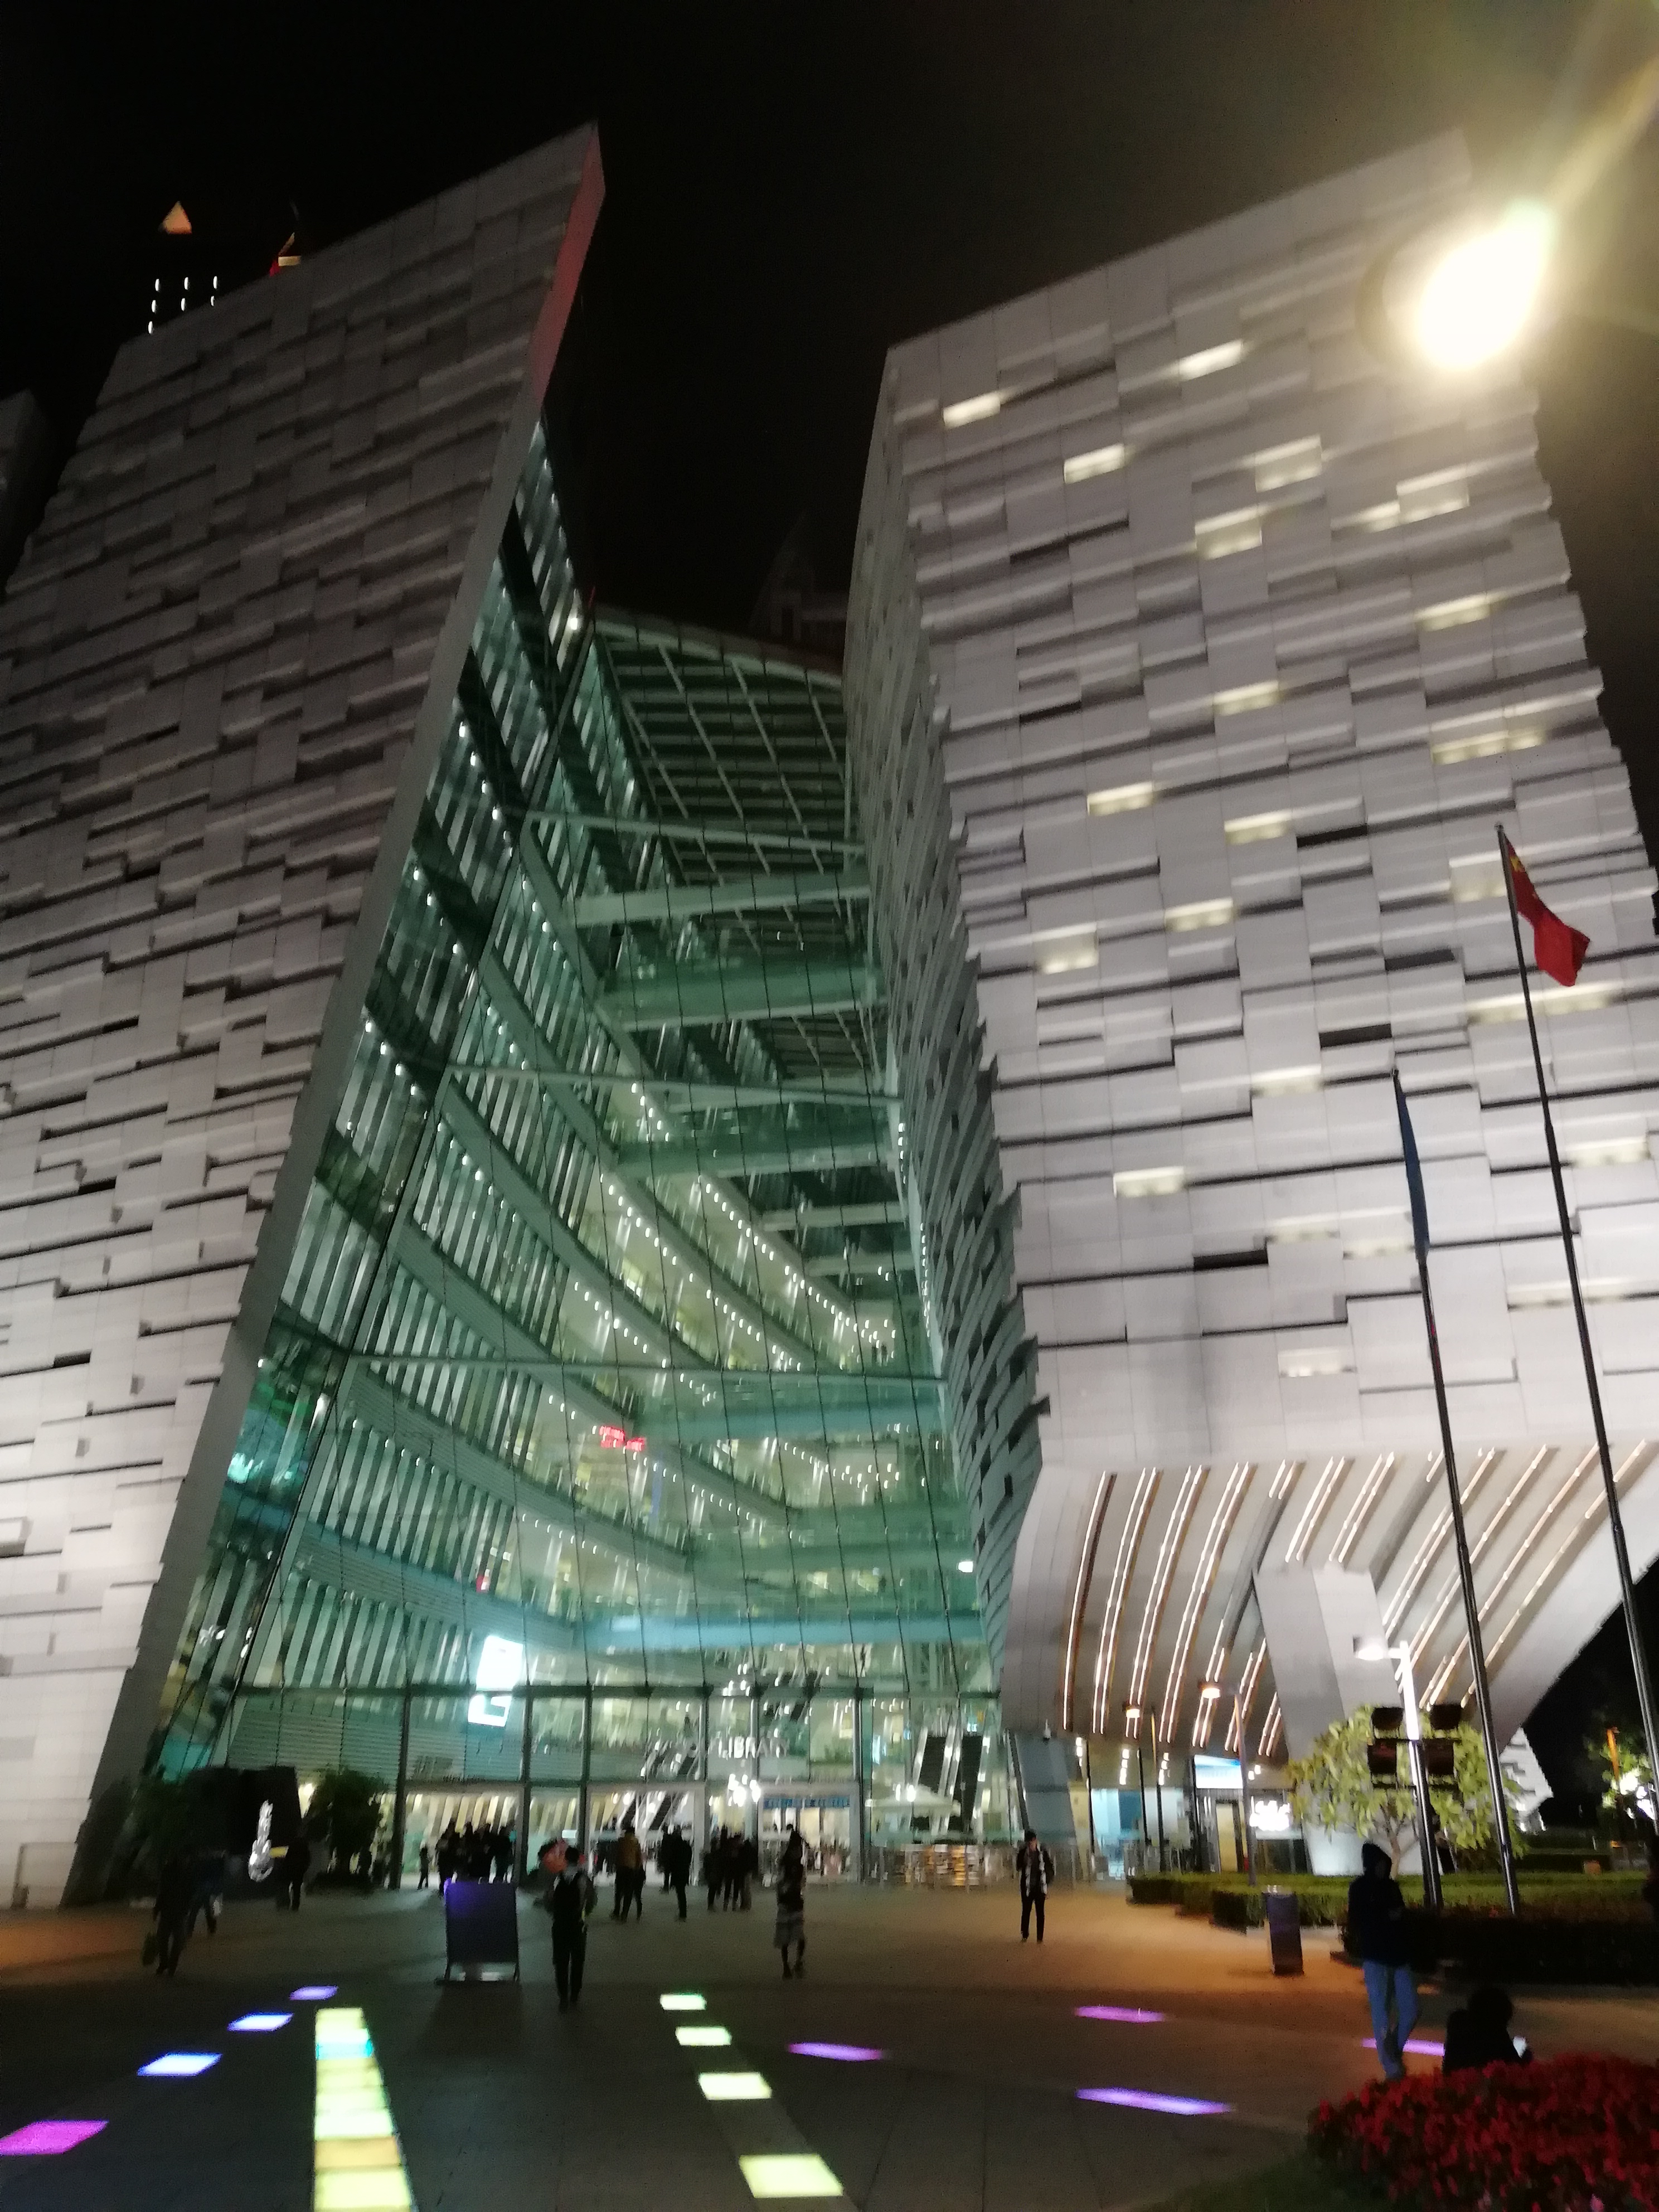
building, library, city, public area, guangzhou, china, infrastructure, lighting, architecture, public space, tower block, urban design, metropolitan area, facade, commercial building, metropolis, snapshot, mixed use, symmetry, glass, headquarters, darkness, midnight, night, convention center, electricity, metal, event, daylighting, street light, corporate headquarters, tourist attraction, downtown, stadium, transport, condominium, light fixture, pedestrian, arena, pyramid